Damien Karras

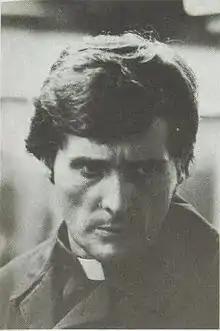
Jason Miller as Father Damien Karras in "The Exorcist"

Father Damien "Demis" Karras, SJ, is a fictional character from the 1971 novel "The Exorcist", its 1983 sequel "Legion", one of the main protagonists in the 1973 film "The Exorcist", and a supporting character in "The Exorcist III", the 1990 film adaptation of "Legion". He is portrayed by American playwright and stage actor Jason Miller.